Answer in natural language. Considering the relative positions, where is Window (highlighted by a red box) with respect to black colour dog bed (highlighted by a blue box)? Choose between the following options: left or right
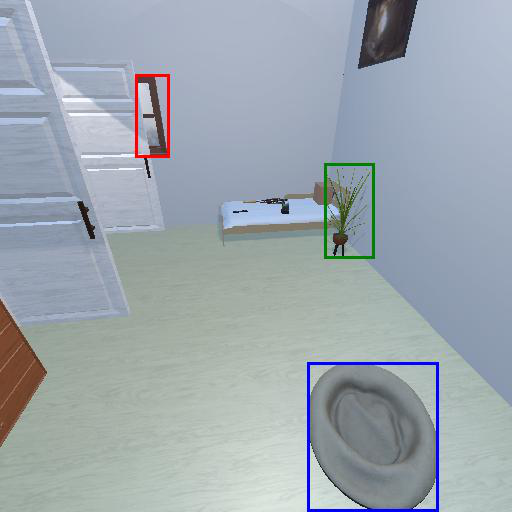
<answer>left</answer>